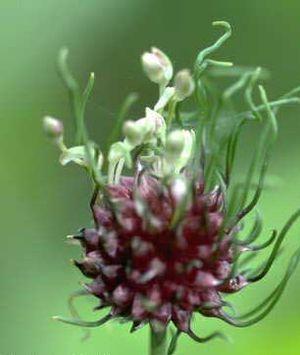
Un bulbe est une tige souterraine verticale résultant d'une tubérisation de feuilles ou de gaines de feuilles, et utilisée comme organe de stockage de nourriture par une plante à dormance.